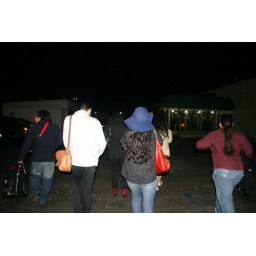
that hat was so not blue in the dark